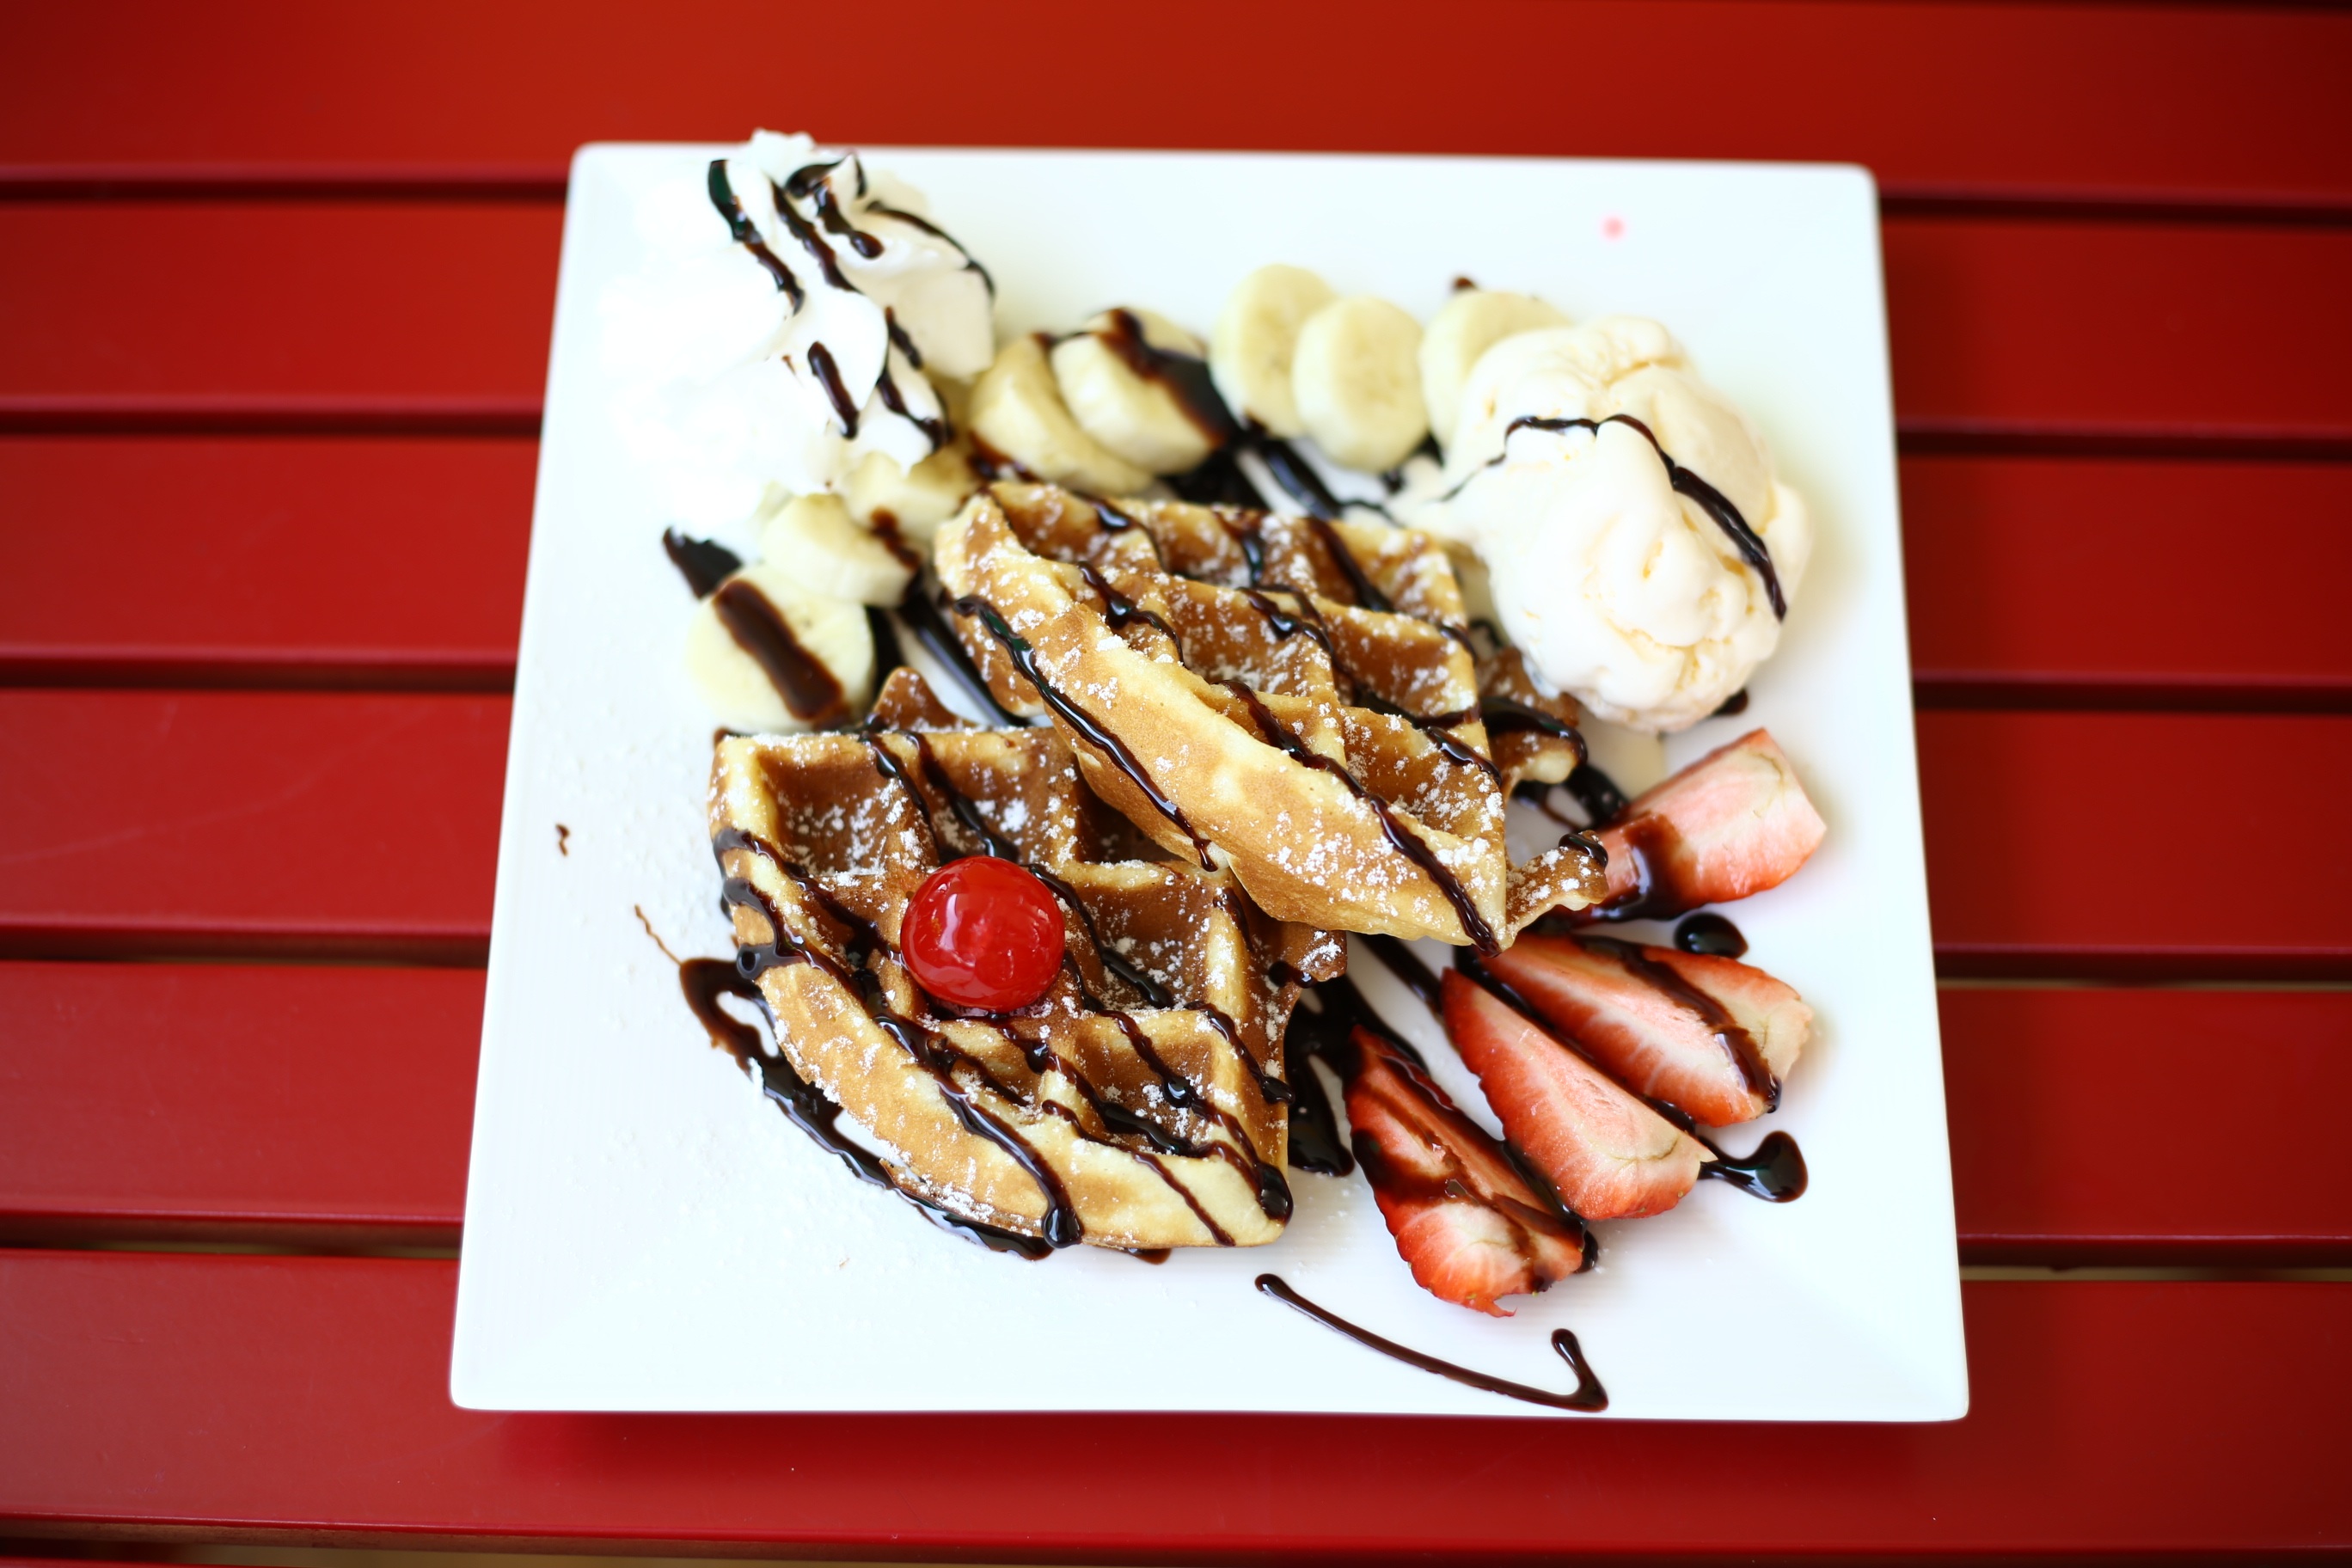
dish, meal, food, produce, seafood, breakfast, waffle, cuisine, sweets, foodstuff